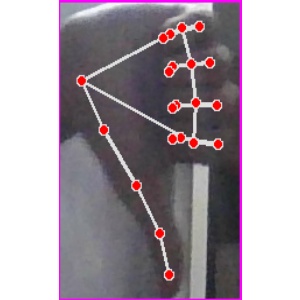
अक्षर: फ